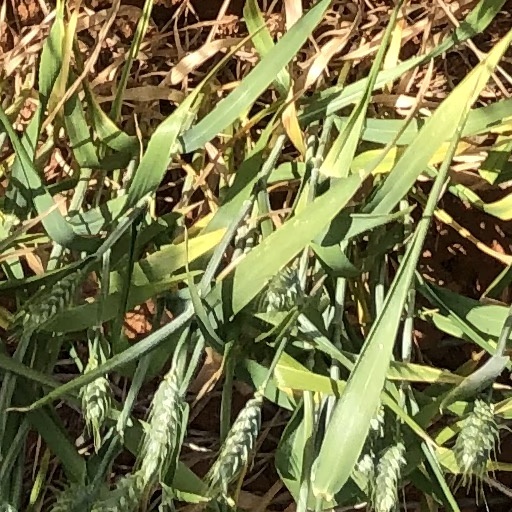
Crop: wheat